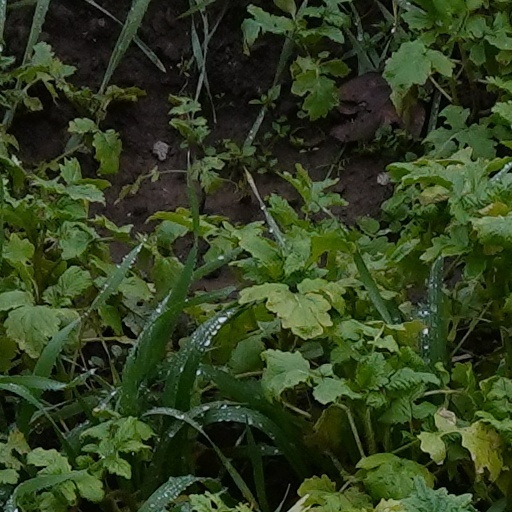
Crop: wheat